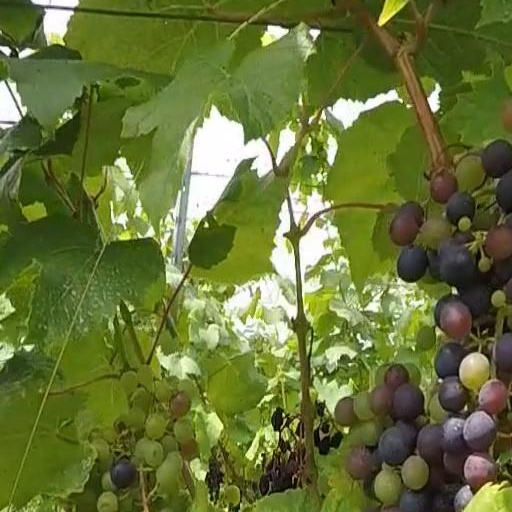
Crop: grape